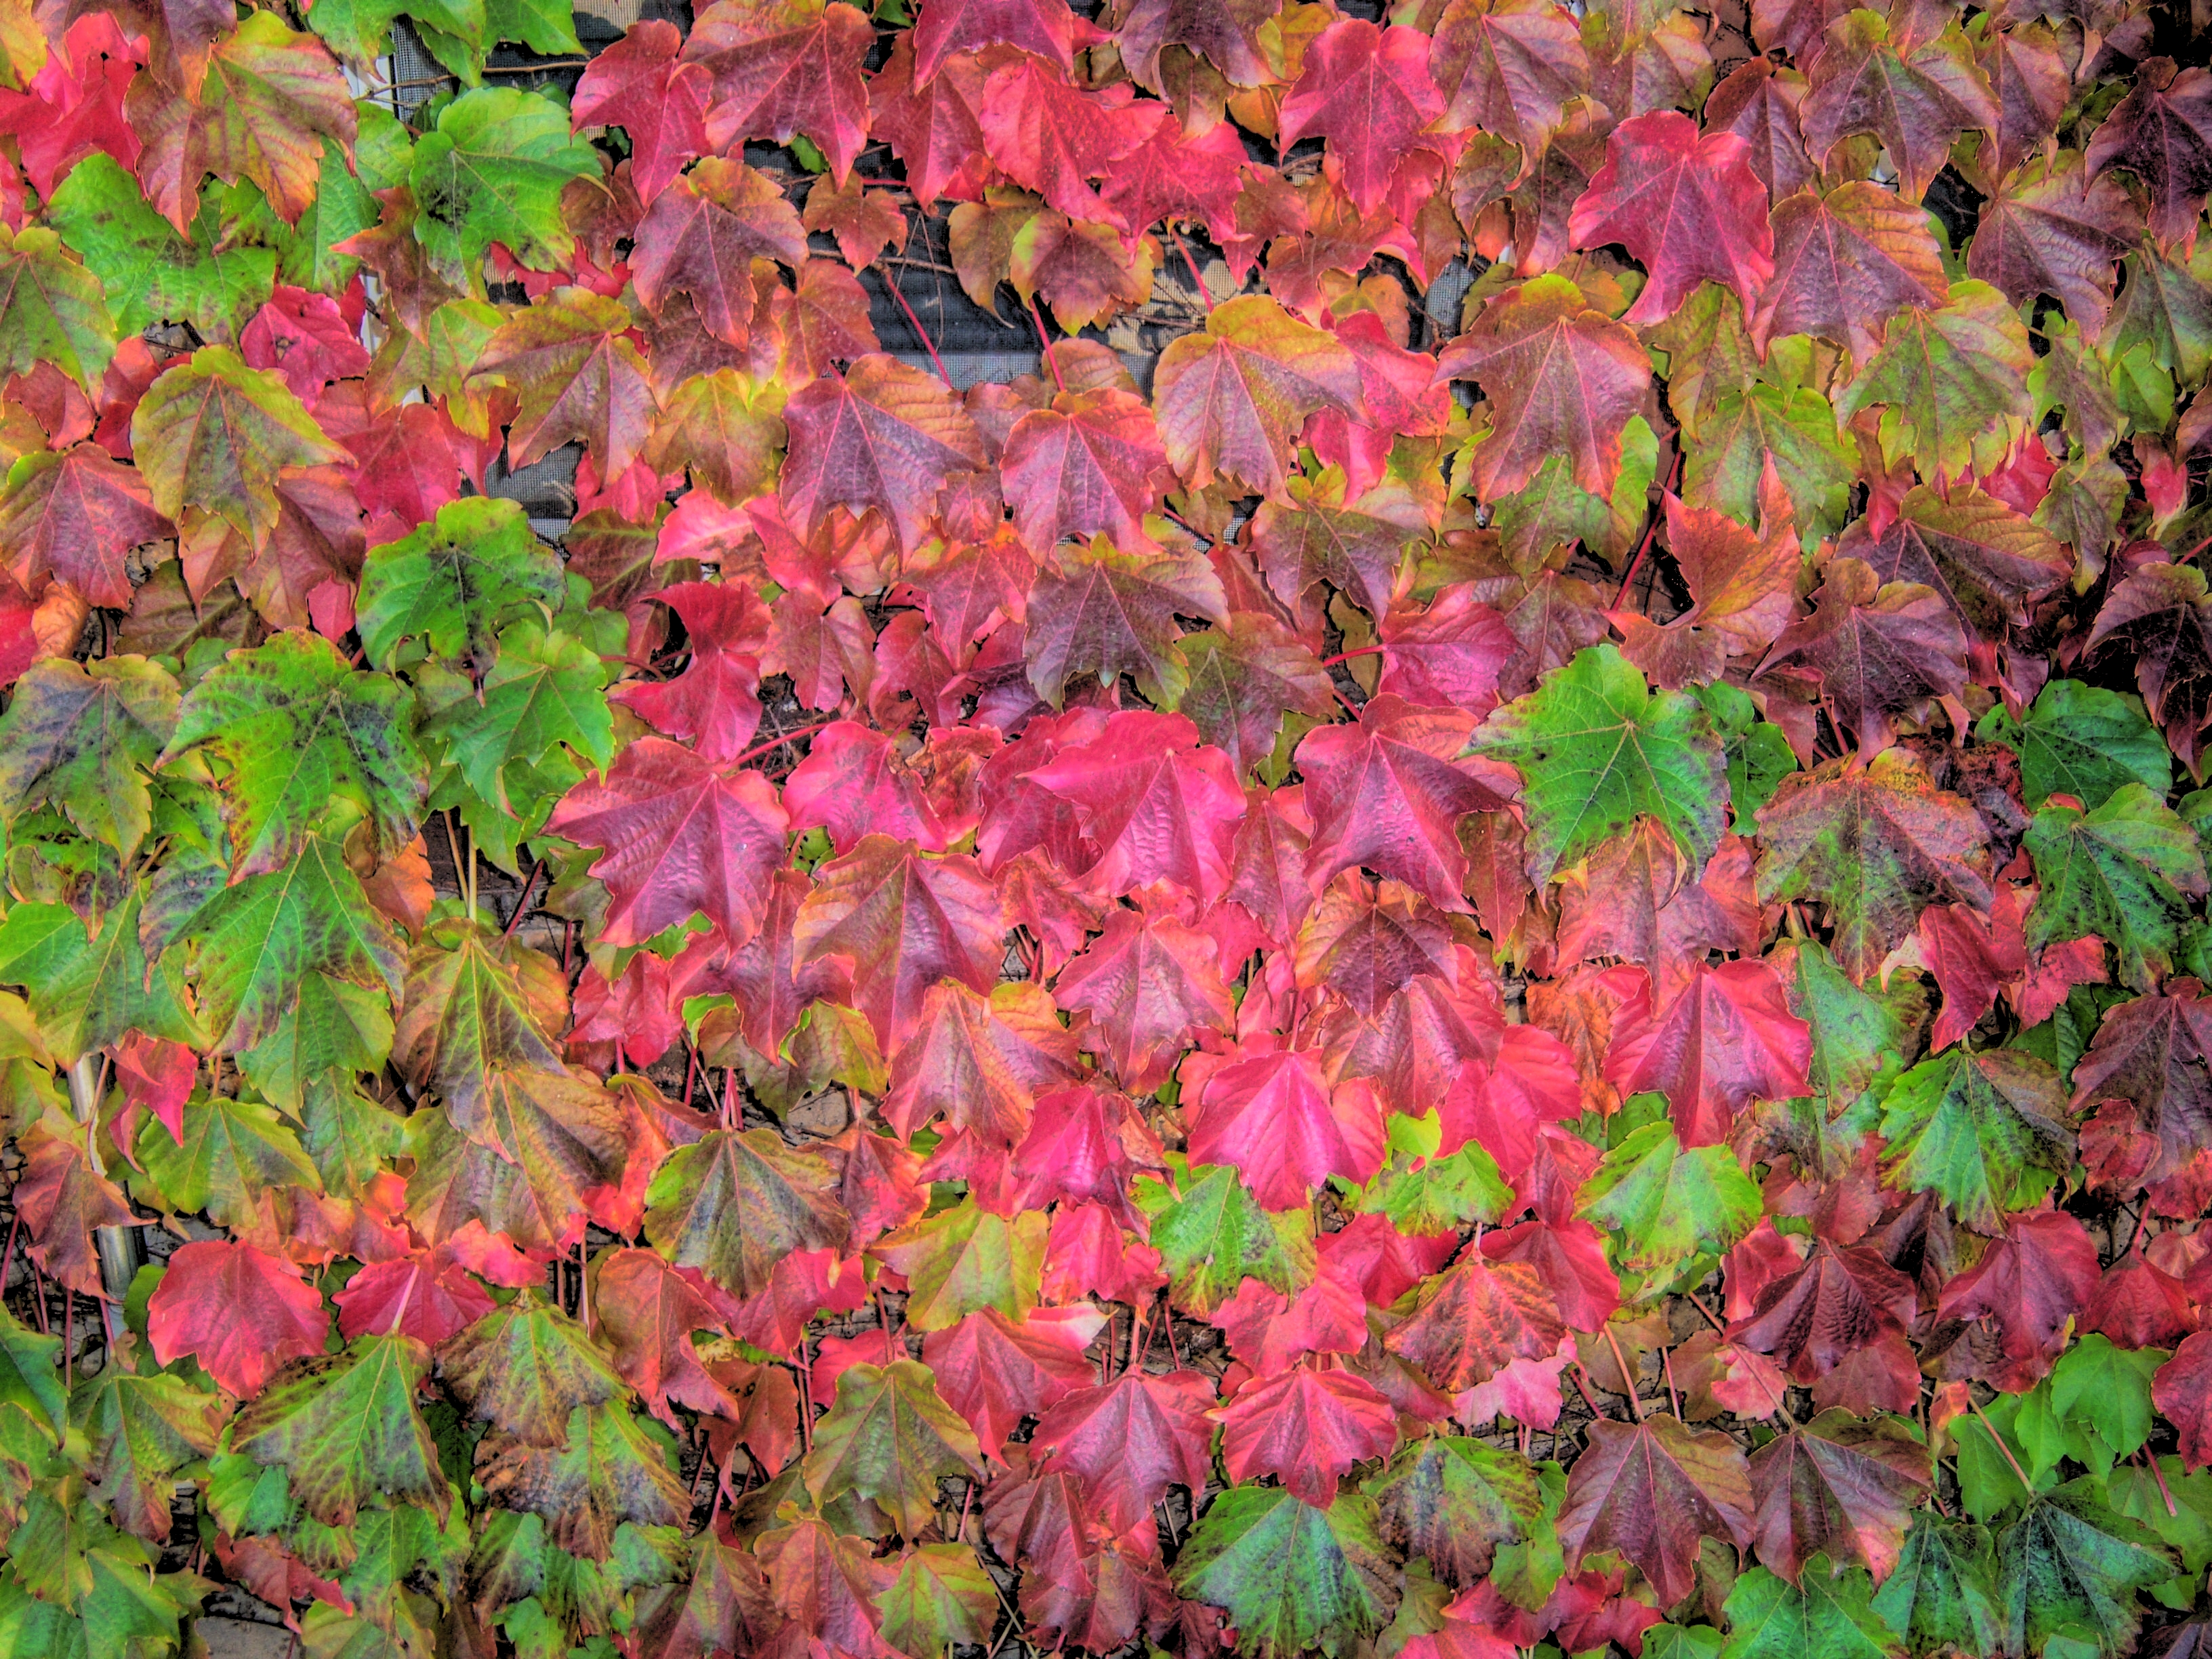
tree, plant, leaf, flower, autumn, botany, season, maple tree, shrub, deciduous, wisconsin, kenoshacounty, kenosha, flowering plant, annual plant, woody plant, land plant